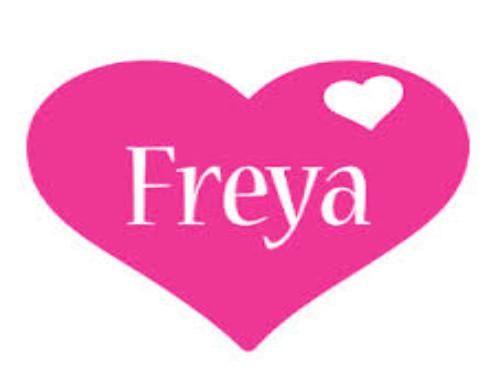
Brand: Freya
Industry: Clothes